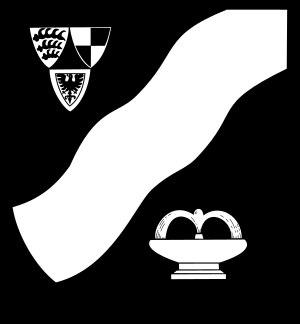
Mössingen est une ville allemande dans le Land de Bade-Wurtemberg. Elle est située au pied du Jura souabe, à environ 15 kilomètres au sud de Tübingen.